Grandval, Switzerland

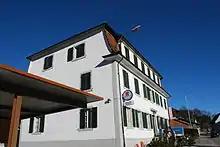
Restaurant Grandval in Grandval village

, Grandval had an unemployment rate of 2.23%. , there were a total of 92 people employed in the municipality. Of these, there were 22 people employed in the primary economic sector and about 10 businesses involved in this sector. 32 people were employed in the secondary sector and there were 6 businesses in this sector. 38 people were employed in the tertiary sector, with 8 businesses in this sector. There were 188 residents of the municipality who were employed in some capacity, of which females made up 39.9% of the workforce.